Serenade for Strings (Elgar)

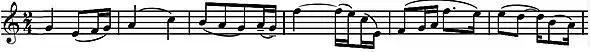

3. Allegretto. The finale begins in time, ♩. = 92, changing to when Elgar reintroduces the main theme of the first movement to bring the work to a conclusion.